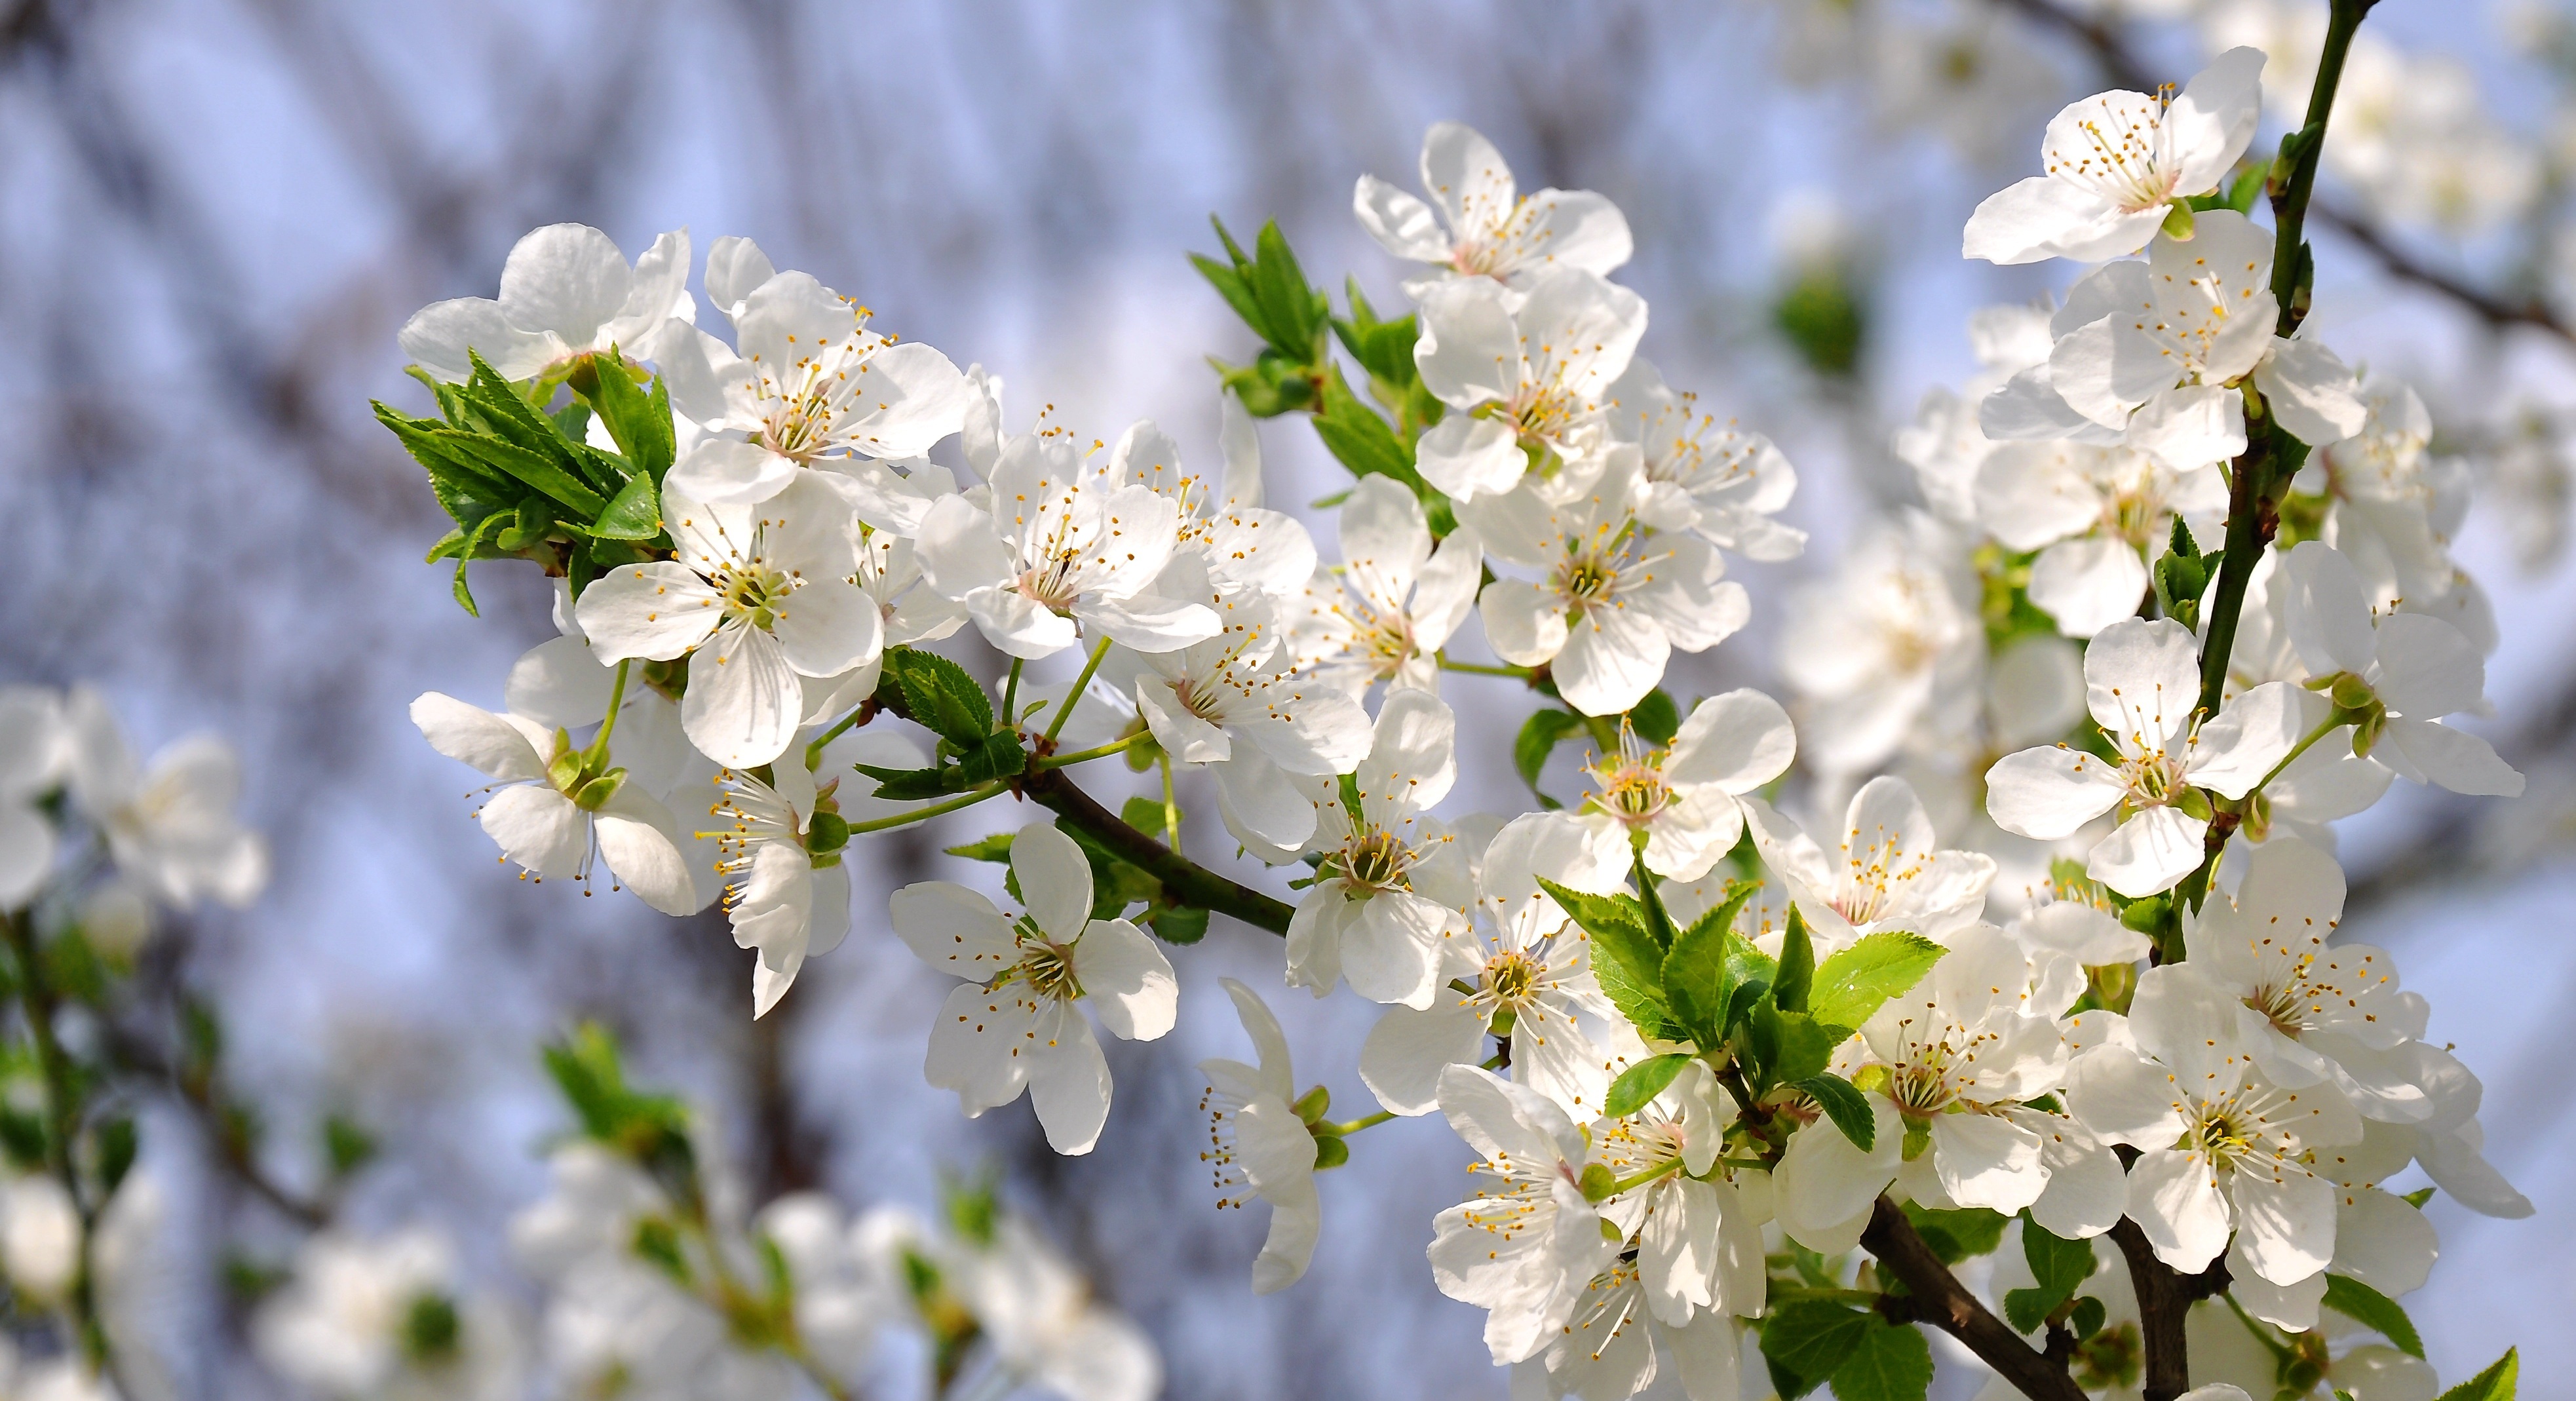
tree, branch, blossom, plant, white, fruit, flower, food, spring, produce, flora, cherry blossom, plum, shrub, spring flowers, macro photography, flowering plant, land plant